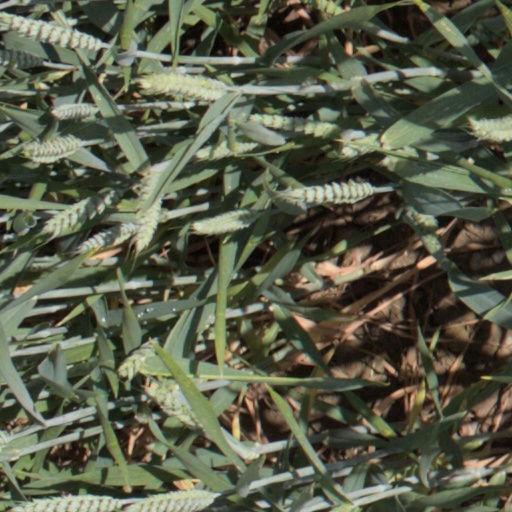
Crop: wheat